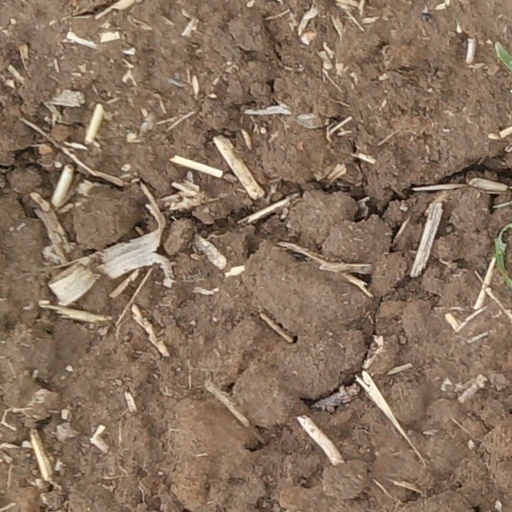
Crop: wheat